Santa Cruz Surfing Museum

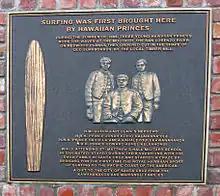
Plaque honoring 1885 Hawaiian surfers

Located in the Mark Abbott Memorial Lighthouse at Lighthouse Point on West Cliff Drive, the Santa Cruz Surfing Museum opened its doors in June 1986 as the first surfing museum in the world.